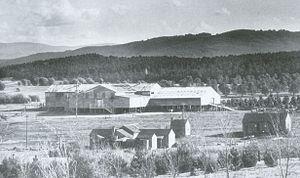
Yarralumla est un important quartier du district « Canberra Sud », dans la capitale de l'Australie. Situé à environ 3,5 kilomètres au sud-ouest du centre-ville, il s'étend le long de la rive sud-ouest du lac Burley Griffin.